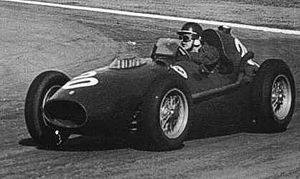
Mike Hawthorn
Mike Hawthorn
"John Michael ""Mike"" Hawthorn var en britisk racerkører. Han vandt Formel 1-mesterskabet i 1958. Efter at havde vundet sit verdensmesterskab i 1958 for Scuderia Ferrari, stoppede han sin Formel 1-karriere.